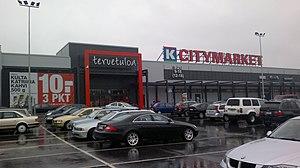
K-Citymarket est une chaîne de hypermarchés, basée à Helsinki en Finlande.